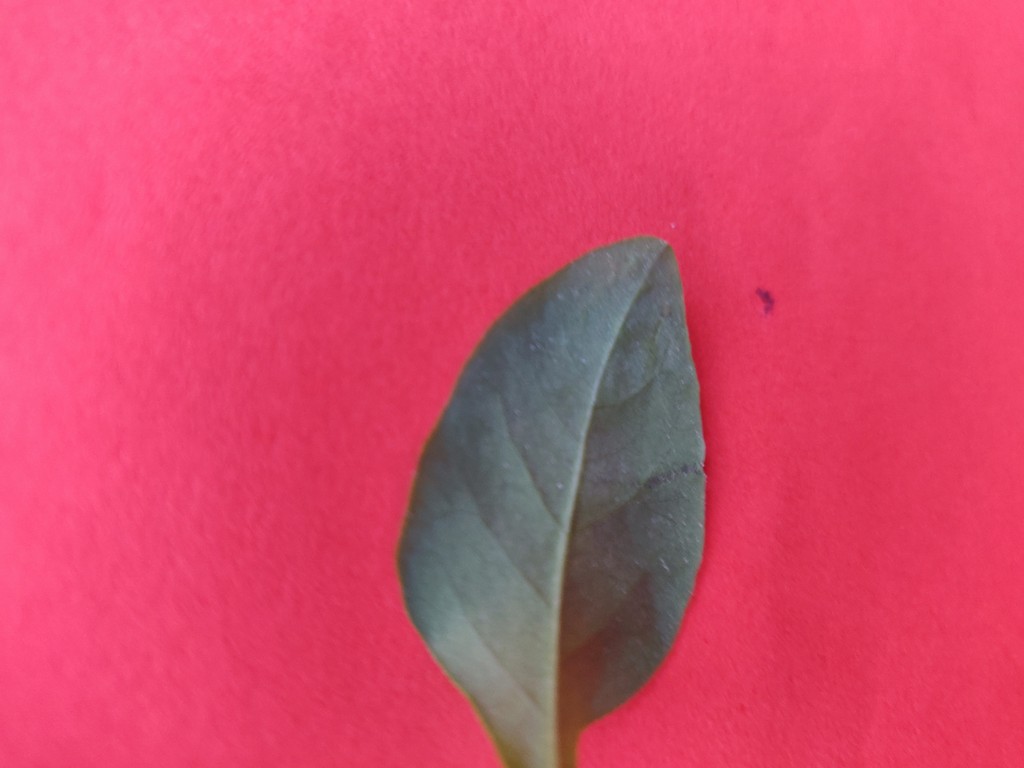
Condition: Healthy
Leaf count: single
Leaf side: back